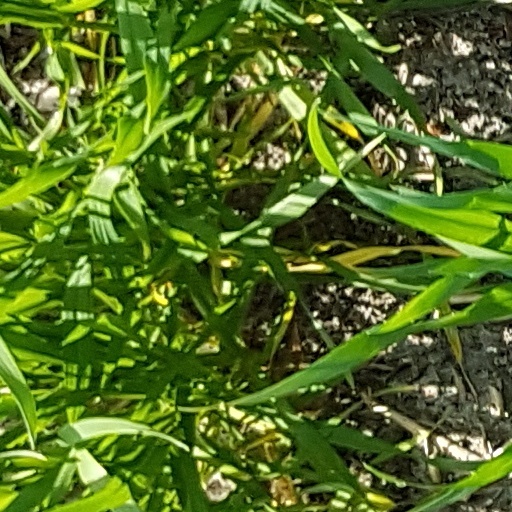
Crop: wheat